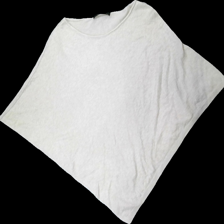
View: front
Type: Top
Category: Ladies
Brand: Kappahl
Colors: Pink
Material: 100% viscose
Cut: Regular
Season: All
Damage location: middle left
Price range: 50-100
Recommended usage: Reuse
Description: rosa poncho
Comment: poncho